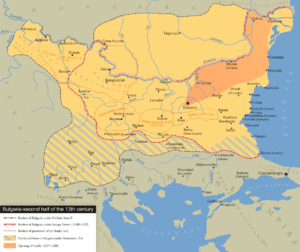
Darman et Kudelin furent deux boyards bulgares de la fin du XIIIᵉ siècle qui gouvernèrent conjointement et de manière indépendante ou semi-indépendante la région de Braničevo, en actuelle Serbie.
Constantin Iᵉʳ régna comme empereur de Bulgarie de 1257 à 1277. Constantin Iᵉʳ était le fils d'un noble appelé Tih, descendant d'un notable de Skopje ayant vécu au début du XIIIᵉ siècle. Par sa mère, Constantin descendait aussi de Stefan Nemanja, prince de Serbie.
Shishman, despote de Vidin, est un noble bulgare des XIIIᵉ et XIVᵉ siècles, fondateur de la dynastie des Chichmanides qui régna en Bulgarie de 1323 à 1396.